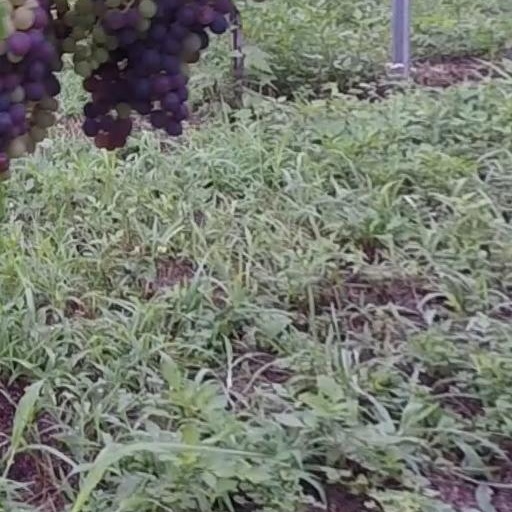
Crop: grape